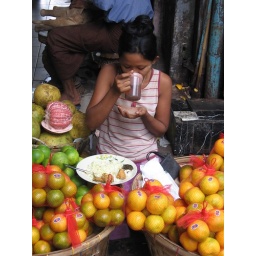
Yangon in Myanmar. Ik heb later nog kunnen genieten van het fruit wat ik van haar heb gekocht.